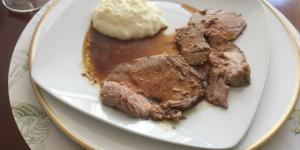
pierna de cerdo al horno con zumo de naranja y limon